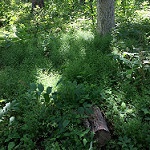
Scene: Outdoor